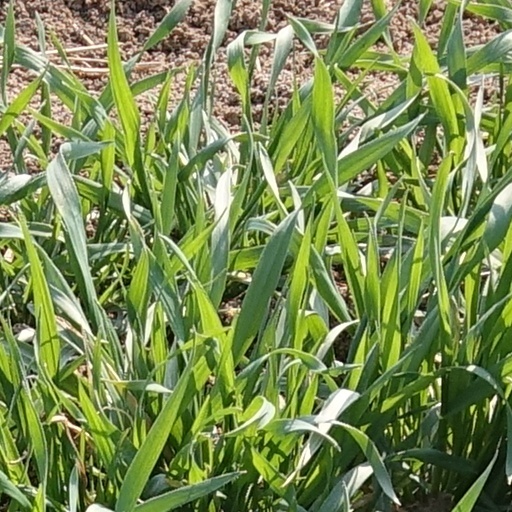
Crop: wheat